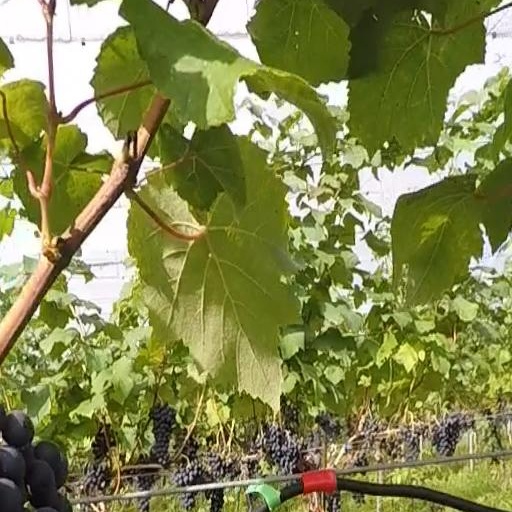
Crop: grape